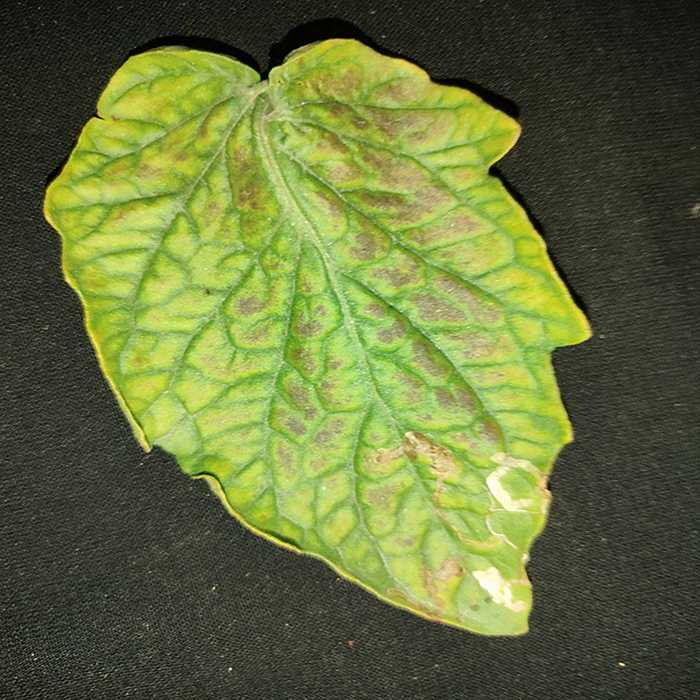
Plant: Tomato
Label: Tomato spotted wilt